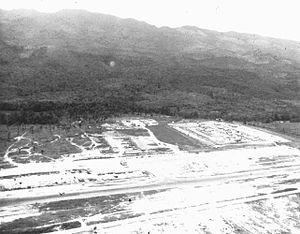
La bataille de Đắk Tô est le nom donné à une série d'engagements majeurs de la guerre du Viêt Nam, ayant eu lieu du 3 au 22 novembre 1967 dans la province de Kon Tum dans les hauts-plateaux centraux du Sud-Viêt Nam. L'Armée populaire vietnamienne avait lancé une offensive qui visait à capturer Lộc Ninh, Song Be ainsi que Cồn Tiên et Khe Sanh, dans ce qui sera appelé les « batailles des frontières ».